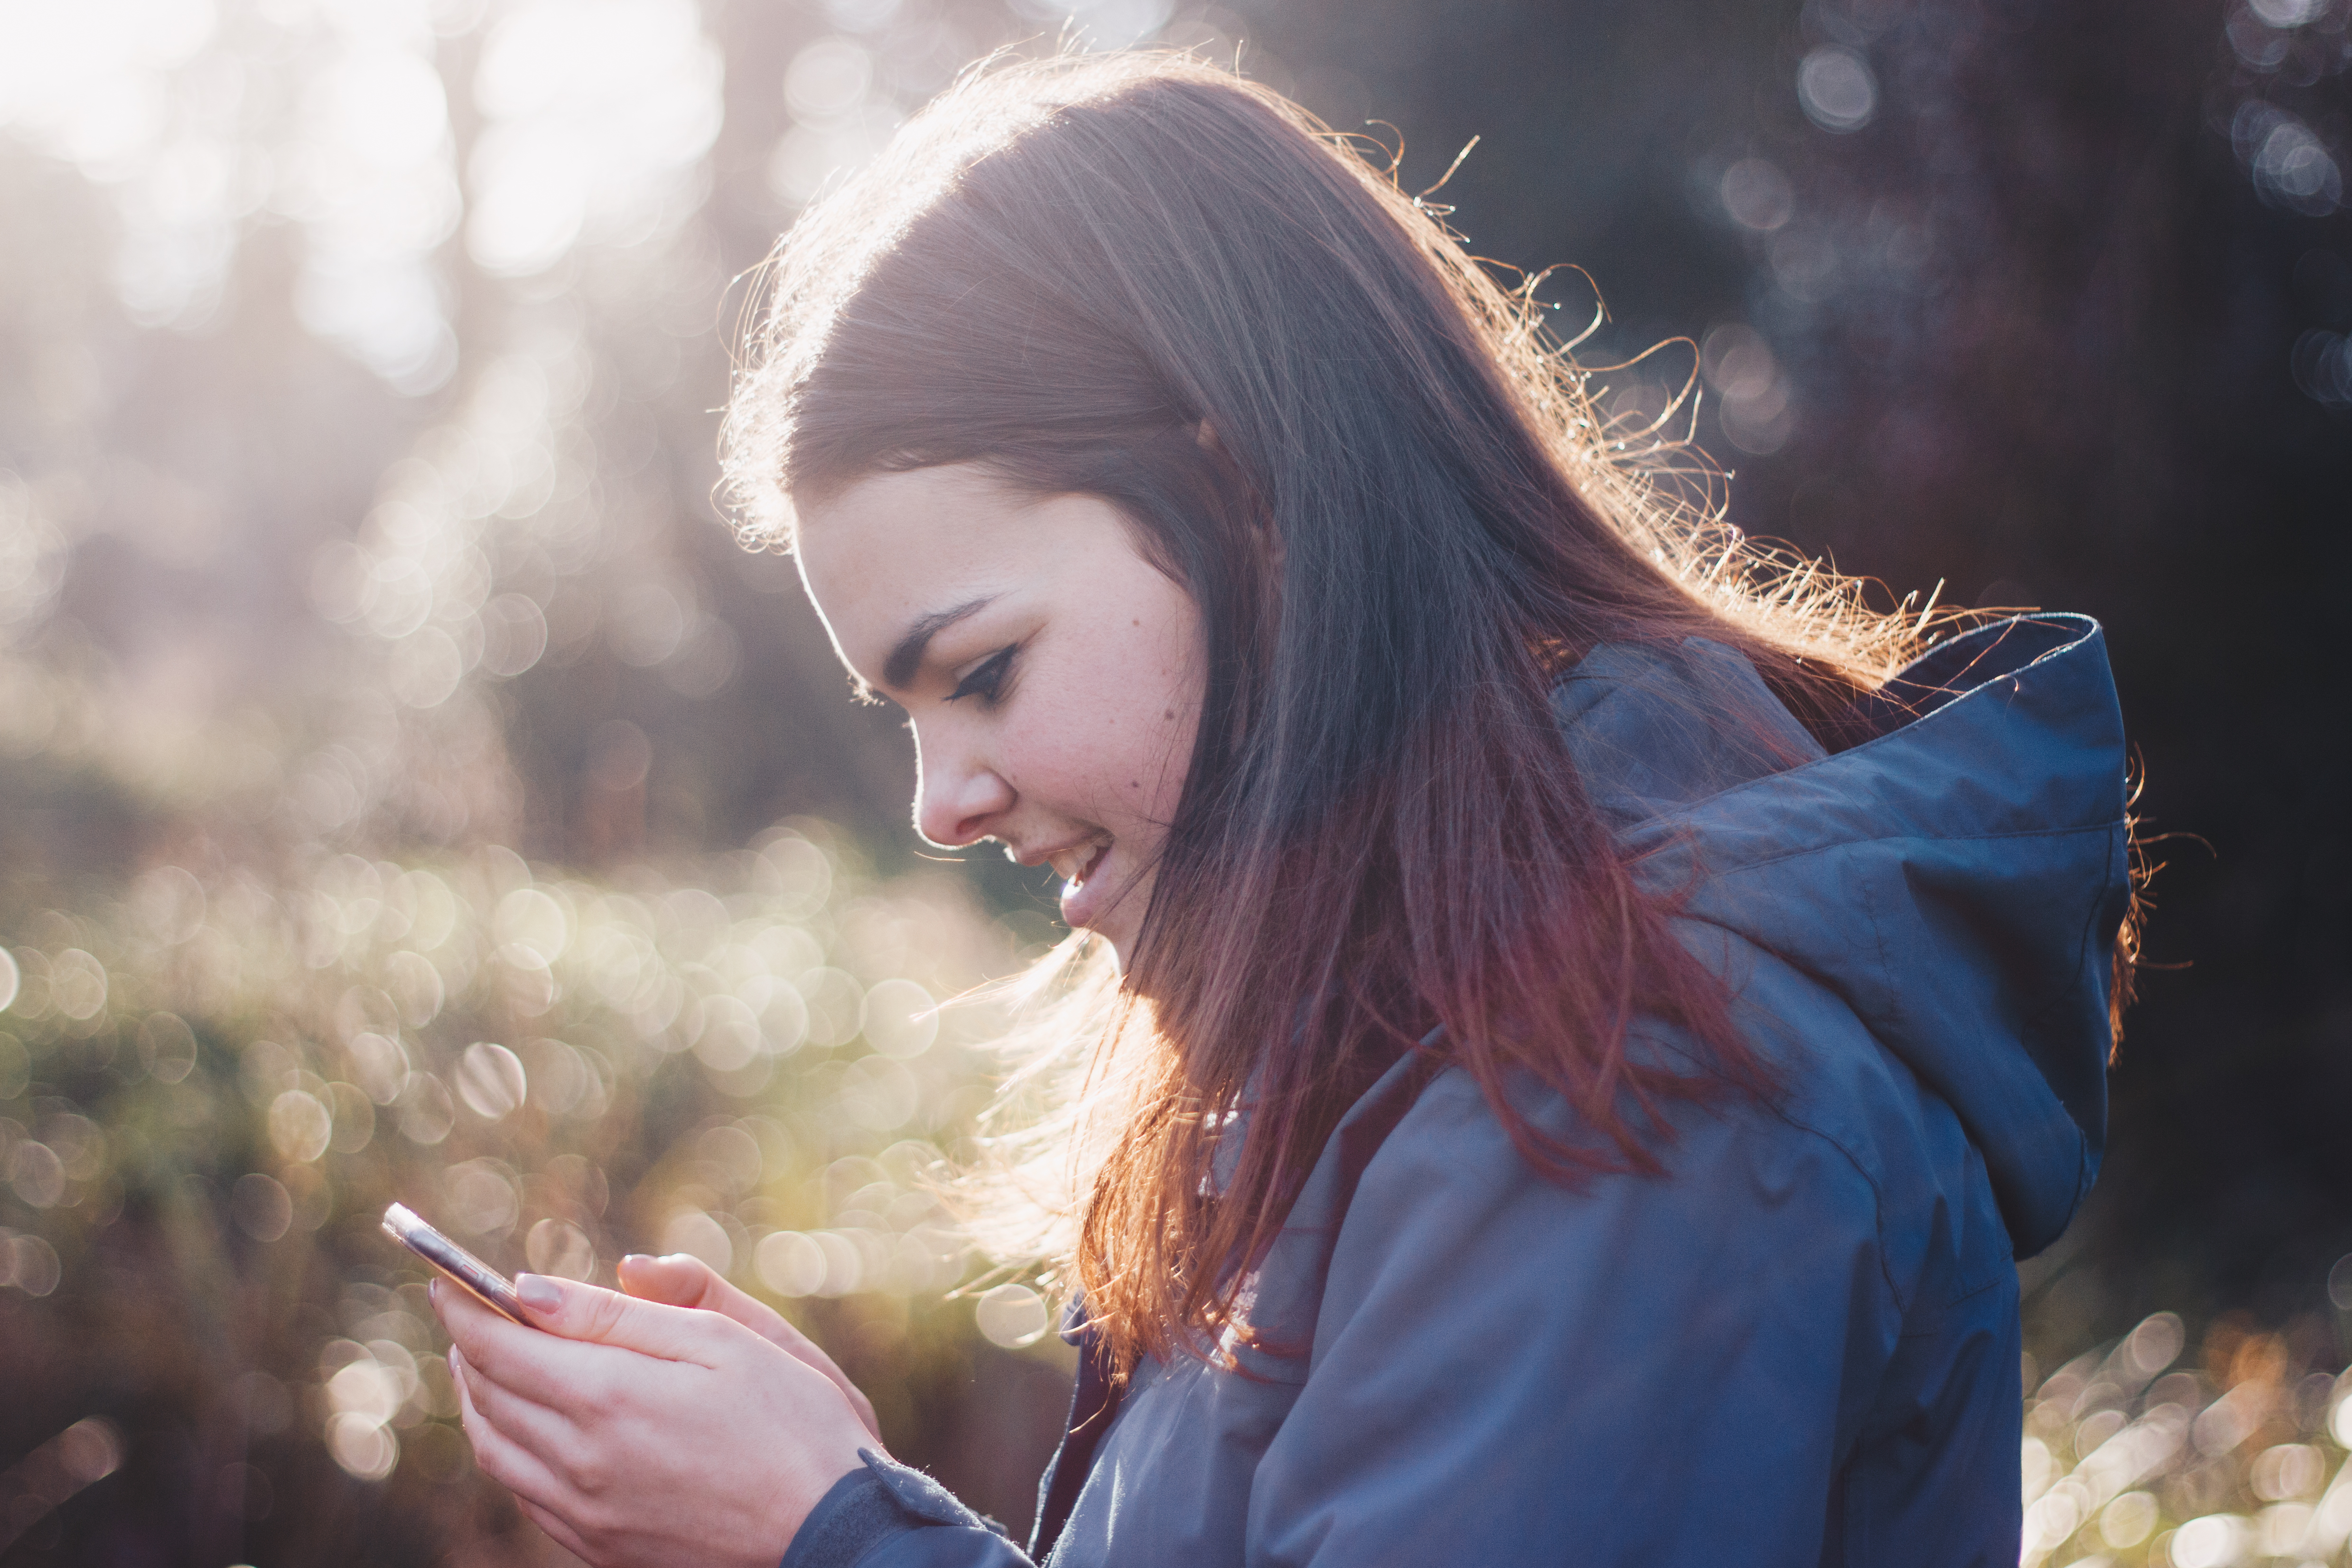
person, girl, woman, photography, sunlight, female, brunette, portrait, model, spring, autumn, blue, lady, facial expression, season, smile, caucasian, eye, photograph, beauty, emotion, photo shoot, portrait photography